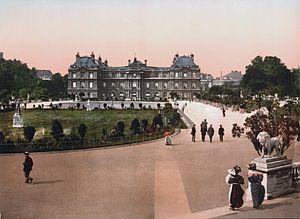
Parterre du Fer à Cheval du Jardin du Luxembourg et façade sud du Palais du Luxembourg, ca 1890 - ca 1900